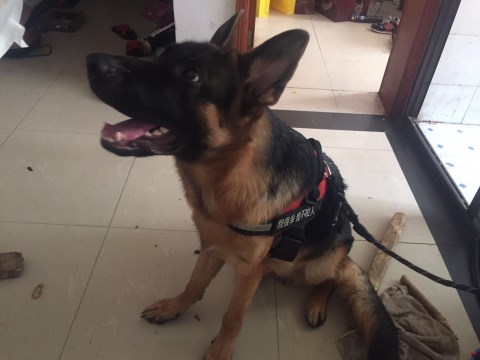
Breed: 211-n000018-German_shepherd